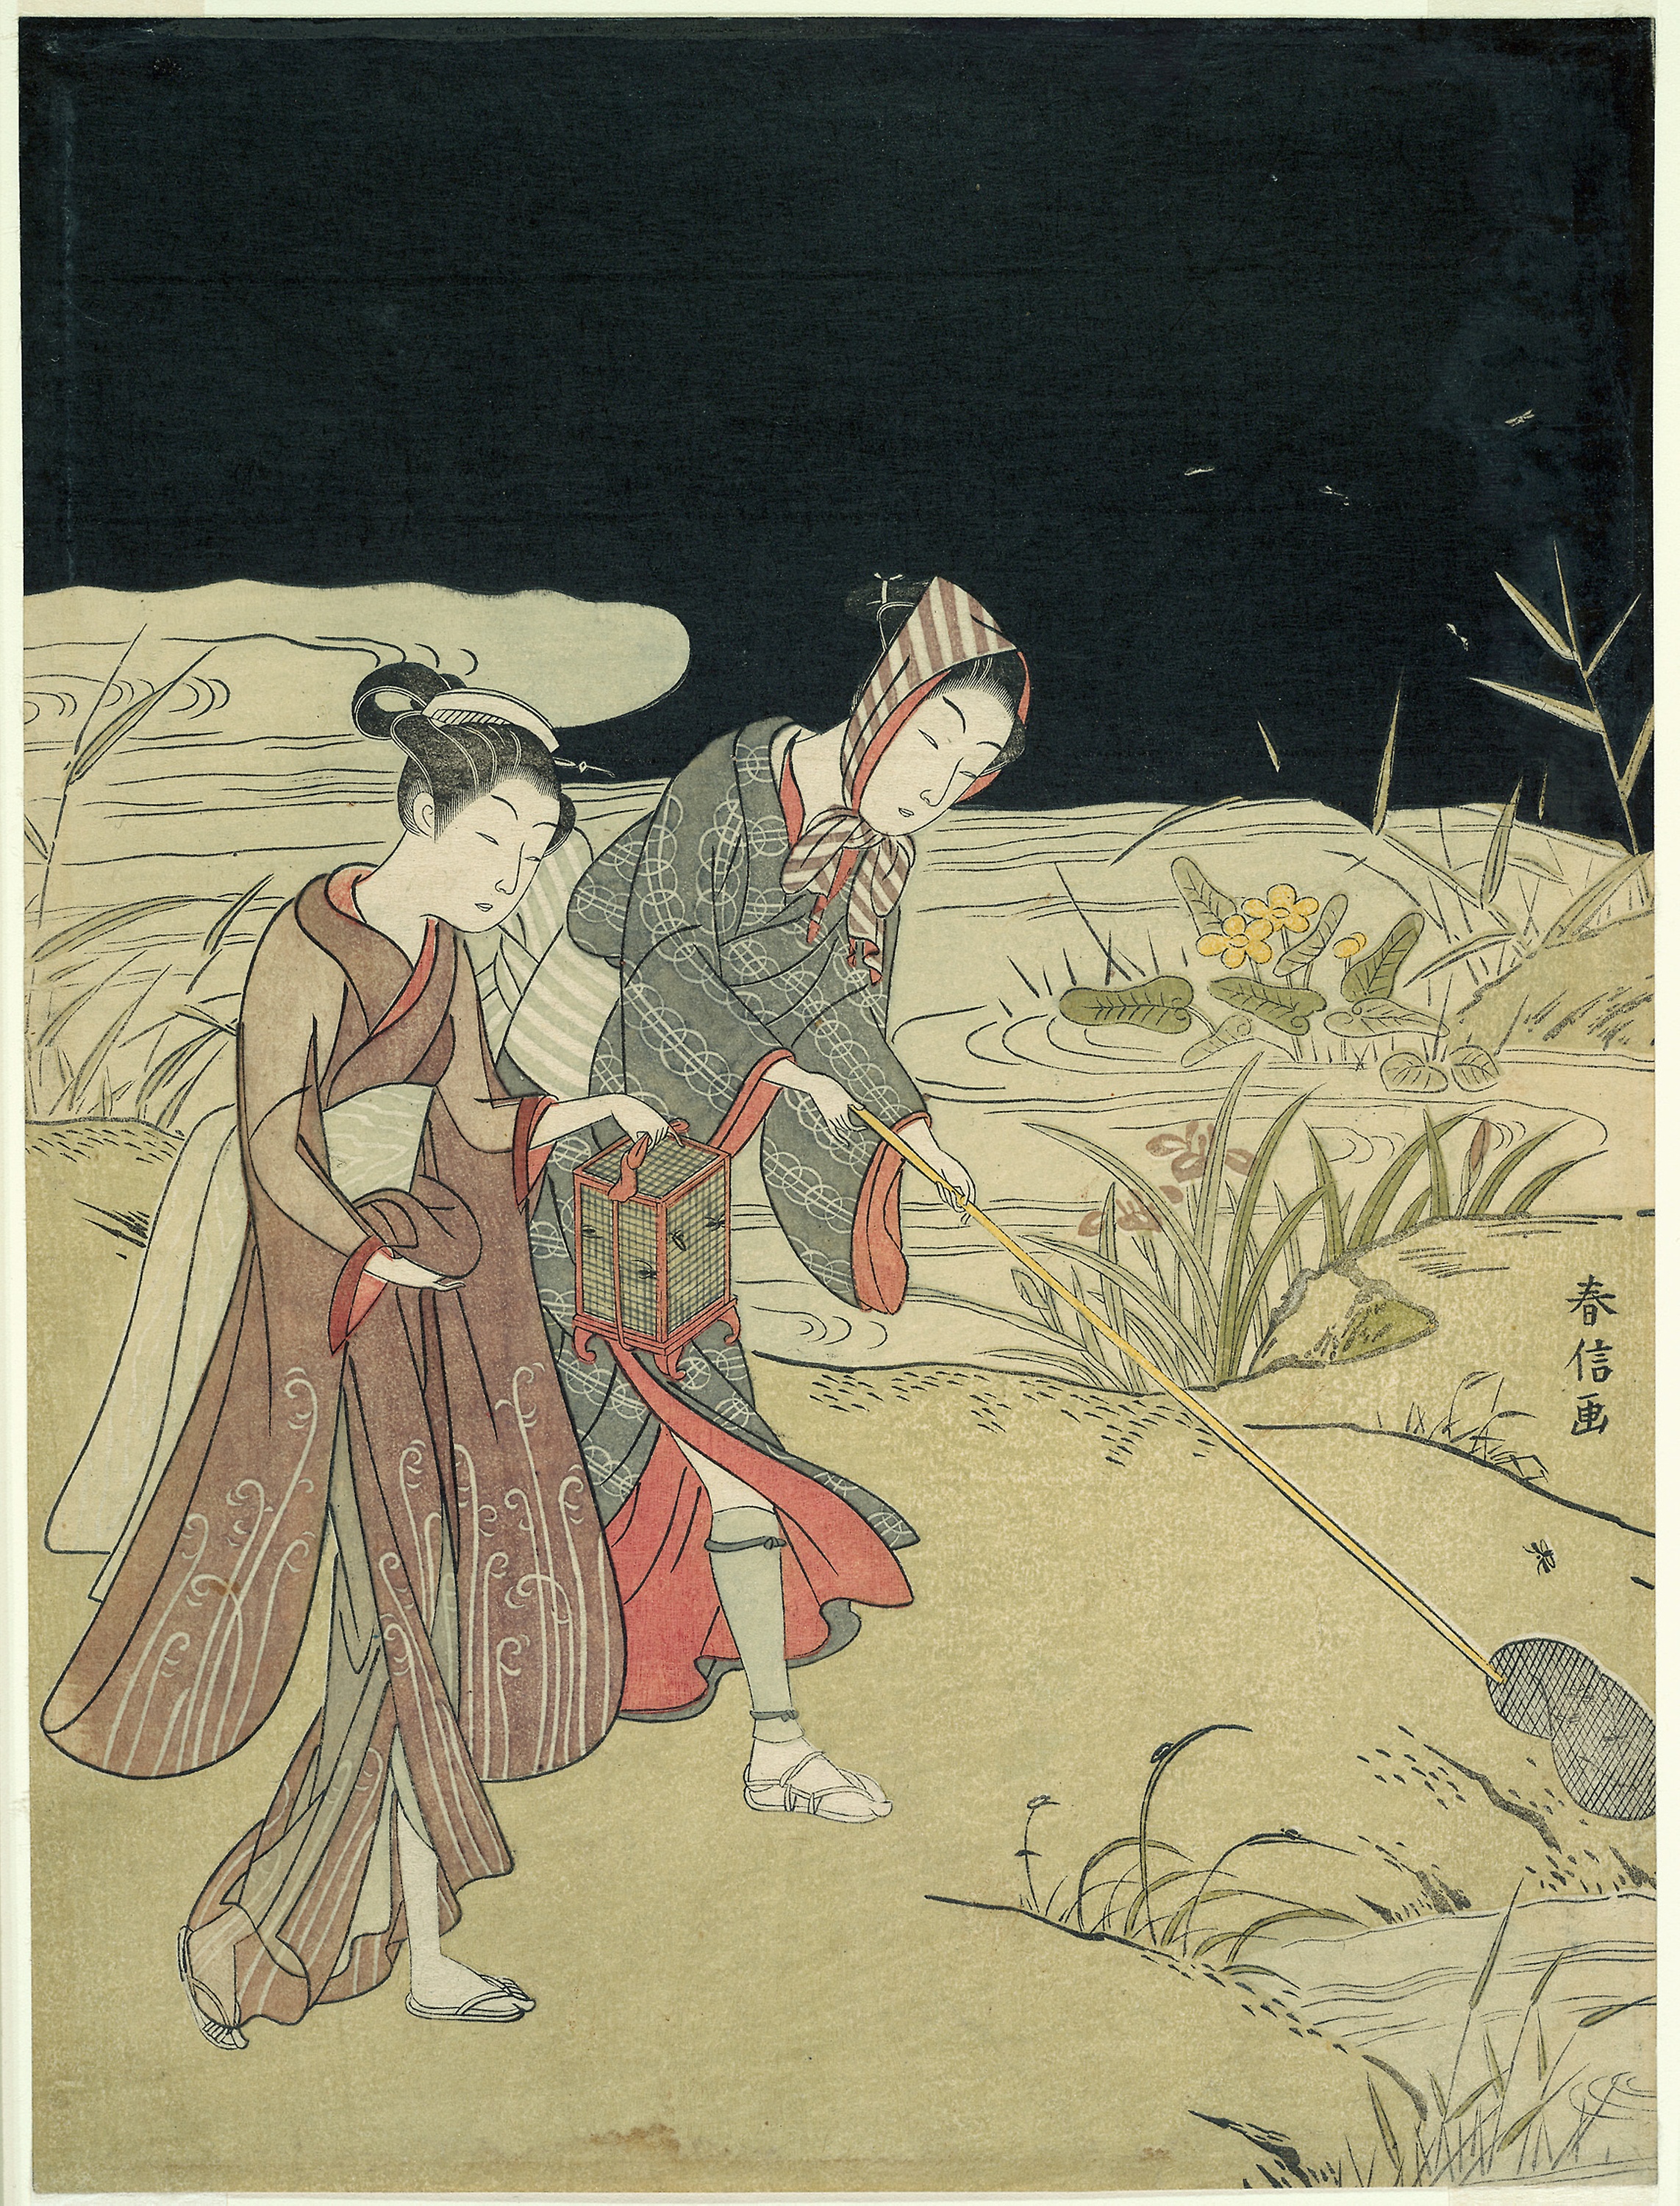
art, illustration, costume design, fictional character, printmaking, graphics